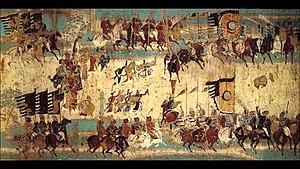
La dynastie Tang en Asie centrale correspond à la période durant laquelle l’extension du territoire de la dynastie Tang en Asie centrale donne à la dynastie chinoise le contrôle direct ou indirect du bassin du Tarim, du désert de Gobi et, globalement, d'une grande partie de l'Asie centrale. Cette période couvre le 7ᵉ et, dans une moindre mesure, le VIIIᵉ siècle de notre ère. Cette expansion est le résultat de guerres ont été menées contre les empires Gokturk et Xueyantuo, mais également contre les États du bassin du Tarim. Mais ces gains territoriaux ne sont pas stables car, par exemple, les Tang perdent temporairement le contrôle du bassin du Tarim au profit des Tibétains dans les années 680 et leur expansion au nord du désert de Gobi est contrecarrée en 682. Les succès militaires de l'empereur Taizong sont en partie une conséquence des changements qu'il initia au sein de l'armée chinoise, dont une amélioration de l'armement. Cet empereur a mis l'accent sur la cavalerie, un point très important car la plupart de ses adversaires non chinois sont des peuples nomades, qui utilisent efficacement les chevaux pour combattre.
Le Protectorat de Beiting, ou Protectorat Général de Beiting, est un protectorat créé en 702 par la dynastie Tang pour contrôler la région de Beiting, qui se situe au nord de la ville-royaume de Gaochang.
Le rôle du cheval dans la guerre en Asie de l’Est est inextricablement lié à l’évolution stratégique et tactique des conflits armés. L'utilisation sur les champs de bataille de guerriers montés sur des chevaux ou sur des chars tirés par un cheval a changé l'équilibre des pouvoirs entre les civilisations.